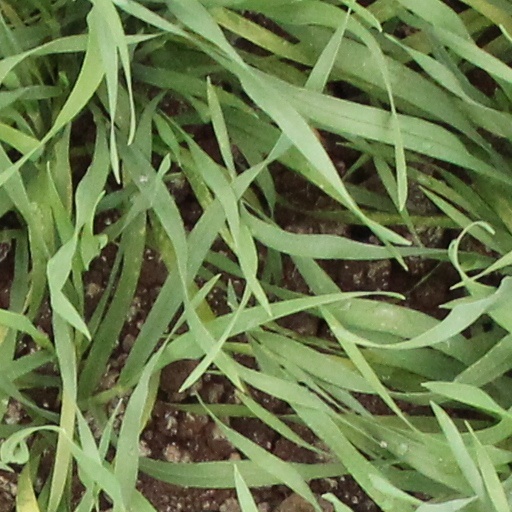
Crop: wheat